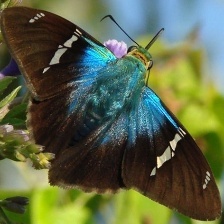
Species: TWO BARRED FLASHER